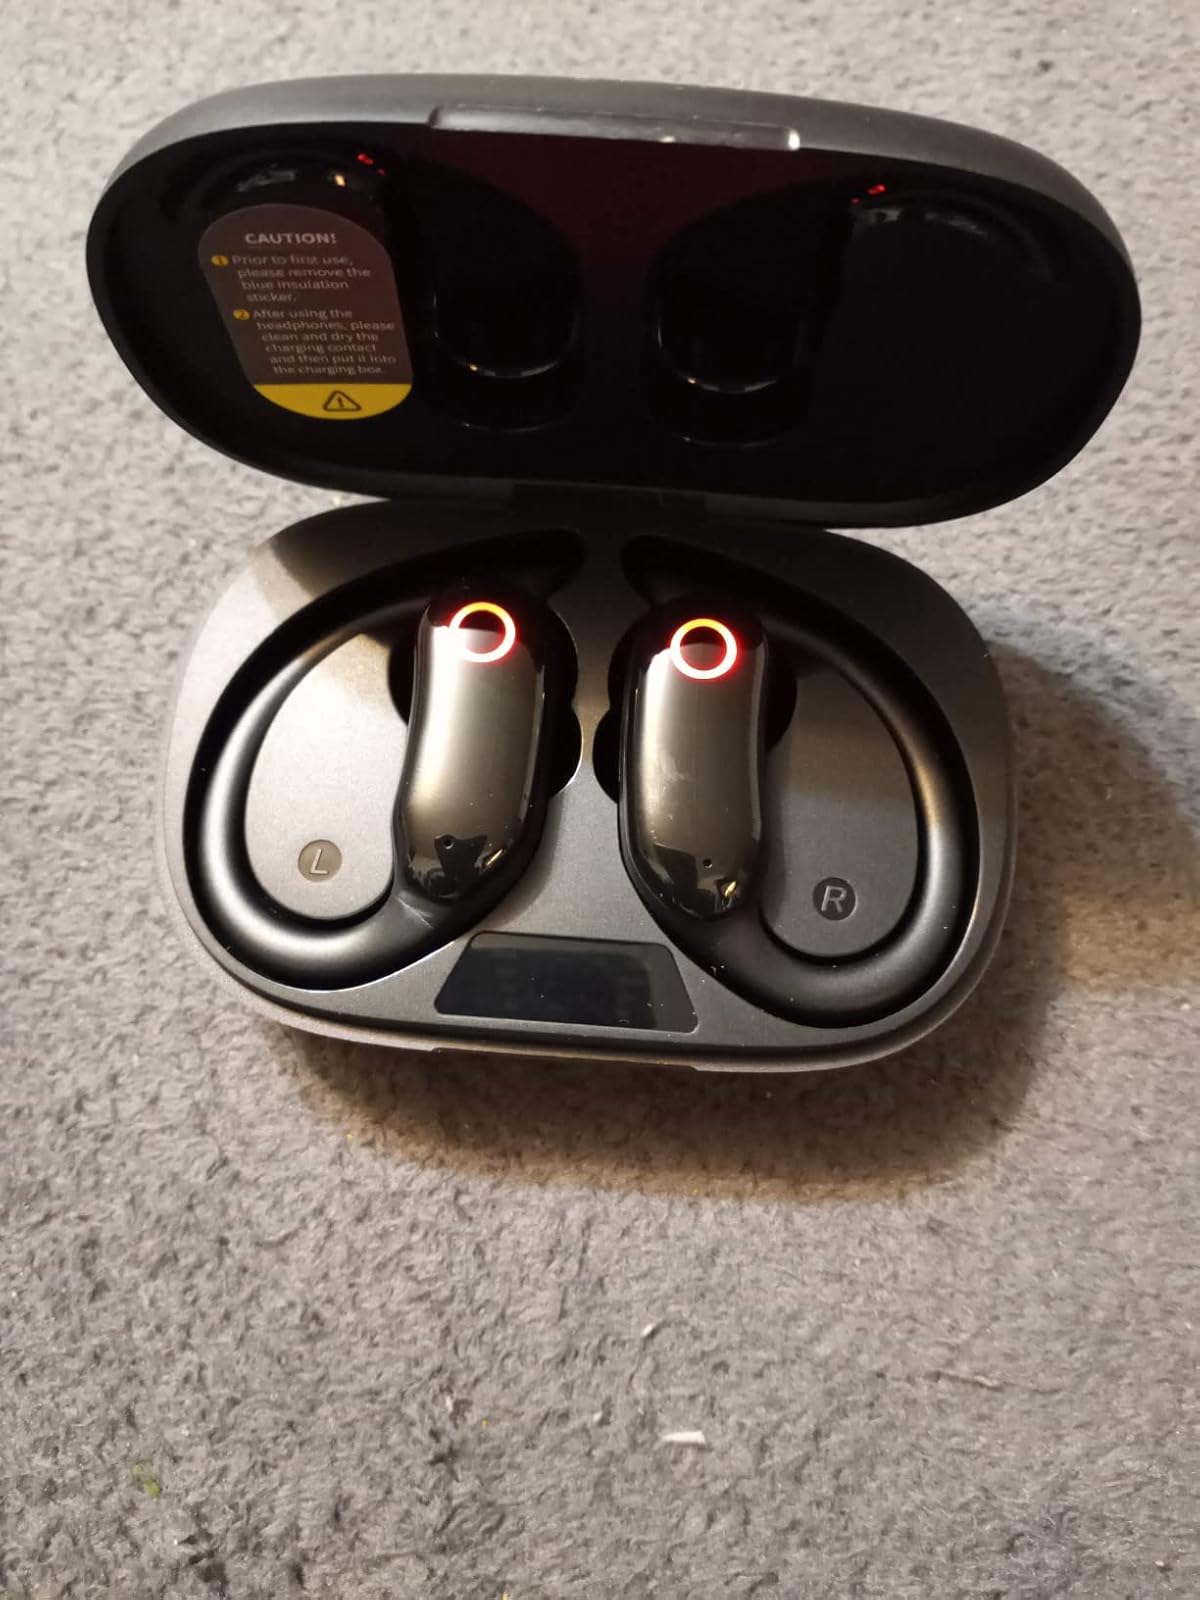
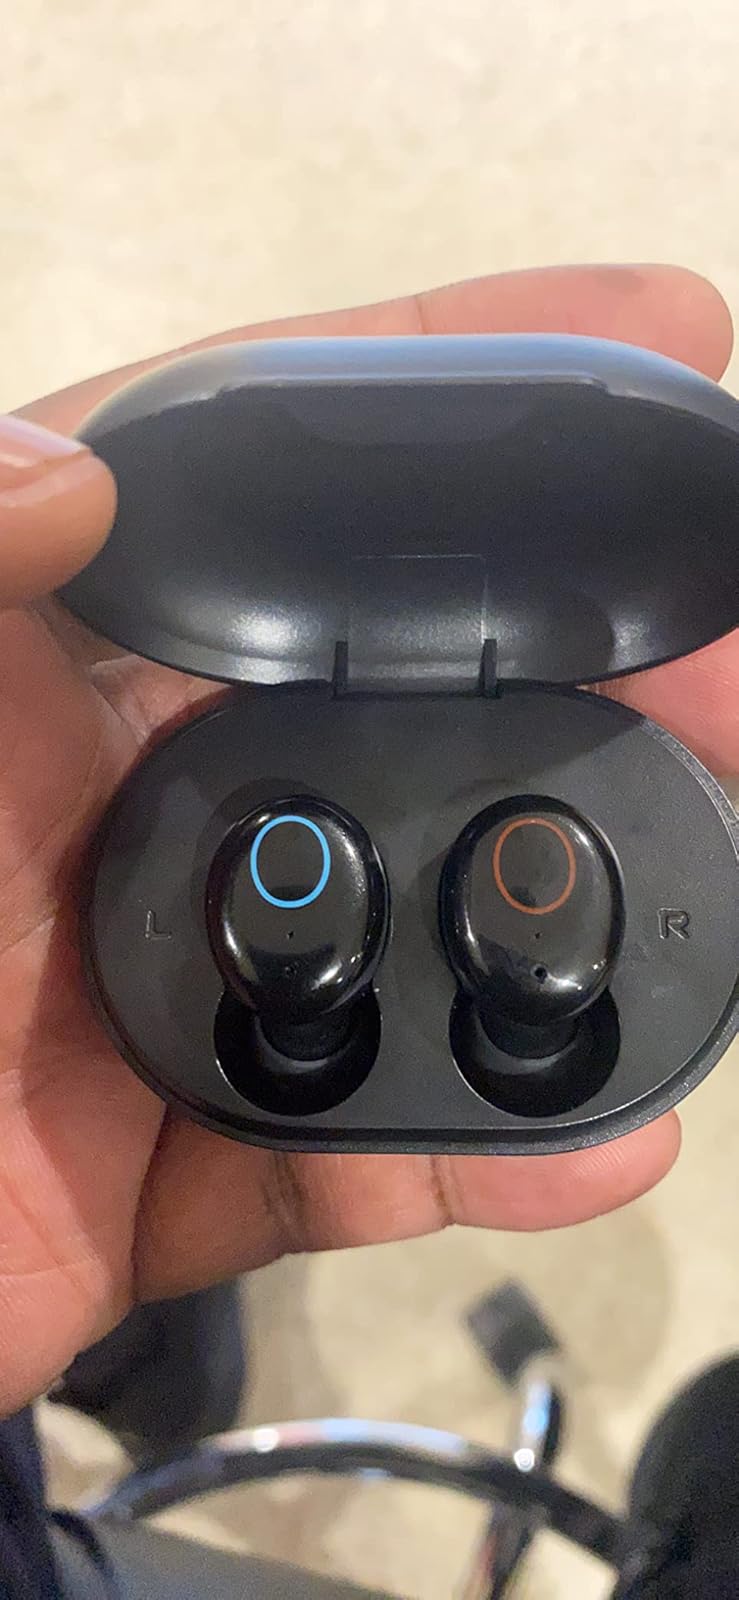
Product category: earbuds
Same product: no